Cattle in religion and mythology

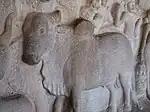
A bull bas relief, Mamallapuram

Hinduism specifically considers the zebu ("Bos indicus") to be sacred. Respect for the lives of animals including cattle, diet in Hinduism and vegetarianism in India are based on the Hindu ethics. The Hindu ethics are driven by the core concept of Ahimsa, i.e. non-violence towards all beings, as mentioned in the Chandogya Upanishad (~ 800 BCE). By mid 1st millennium BCE, all three major religions – Buddhism, Hinduism, and Jainism – were championing non-violence as an ethical value, and something that impacted one's rebirth. By about 200 CE, food and feasting on animal slaughter were widely considered as a form of violence against life forms, and became a religious and social taboo. India, which has 79.80% Hindu population as of (2011 census), had the lowest rate of meat consumption in the world according to the 2007 UN FAO statistics, and India has more vegetarians than the rest of the world put together.